Wylie's Baths

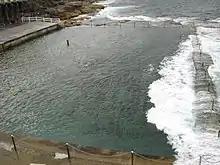
An overview of the pool boundary. Collywolly, 2019.

Following the opening of the tram line to Coogee Bay in 1883, Coogee became a popular seaside resort. Coogee became well known for its beach and seaside entertainments, similar to Manly and Bondi. The Coogee Aquarium opened in December 1887 and included a ballroom and indoor swimming pool. Other beach amusements included swings, donkey rides, bandstand and an outdoor slide and toboggan rink. Later amusements included the Coogee Pleasure Pier built in 1928 (demolished in 1933), the shark net installed in 1929 (removed in 1939) and floodlights for night surfing.